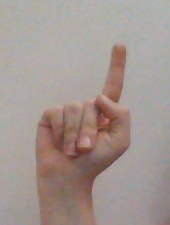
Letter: bb